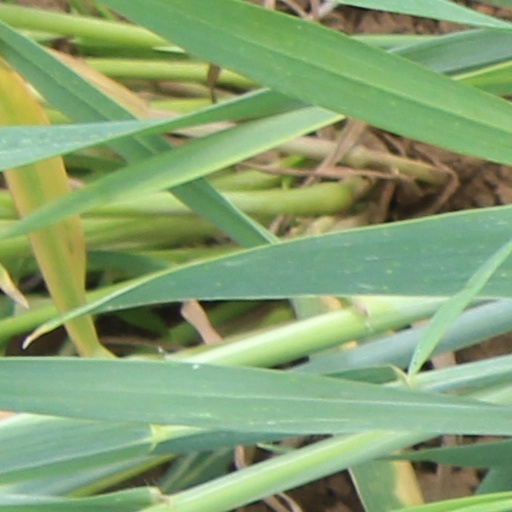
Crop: wheat